American Astronomical Society 215th meeting

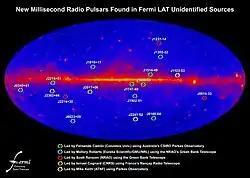
Map of seventeen newly discovered millisecond pulsars in the Milky Way galaxy. Milky way is in the background and the pulsars are circled. Credit: NASA/DOE/Fermi LAT Collaboration

In a span of three months seventeen pulsars - millisecond pulsars - were discovered in the Milky Way galaxy. Unknown high-energy sources detected by NASA's Fermi Gamma-ray Space Telescope revealed the existence and location of the pulsars. This is an accelerated pace for discovering such objects, which could be used as a "galactic GPS" to detect gravitational waves passing near Earth. Although the pulsars are relatively old they have not slowed because, these millisecond pulsars have been kept rapidly rotating and renewed with material by accretion of matter from a companion star. The combined total of 60 known millisecond pulsars creates an all-sky array. Precise monitoring of timing changes, utilizing this array, may allow the first direct detection of gravitational waves.